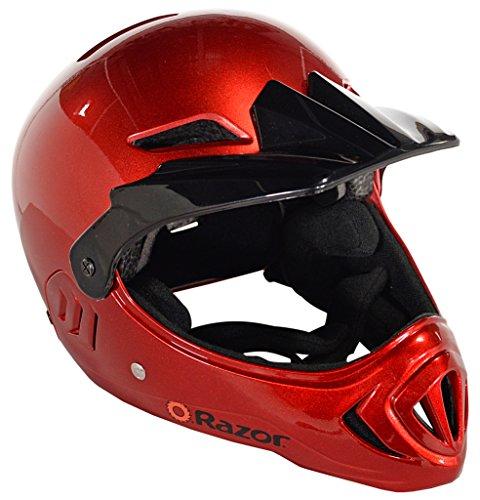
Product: Razor Child Full Face Helmet
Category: Sports & Outdoors | Outdoor Recreation | Cycling | Kids' Bikes & Accessories | Kids' Helmets
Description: Full-face youth helmet for protecting child while riding.
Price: $39.10
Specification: Shipping Weight: 1.2 pounds (View shipping rates and policies)|ASIN: B0776MRZQW|California residents:  Click here for Proposition 65 warning.|Item model number: 97880|    #69    in Kids' Bike Helmets